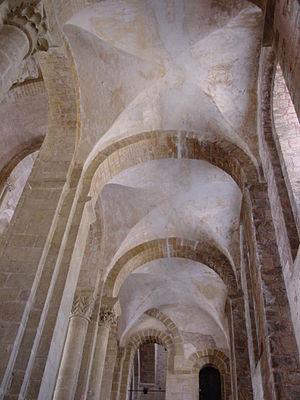
Voûte d'arêtes, bas-côté de l'abbatiale de Conques
La voûte d'arêtes est un type de voûte très utilisé dans l'architecture depuis l'Antiquité. Ce type de voûte est obtenu par l'intersection de deux berceaux qui se croisent à angle droit en conservant les parties extérieures aux arêtes d'intersection. Quand la voûte est obtenue en conservant les parties intérieures aux arêtes d'intersection, on obtient une voûte en arc-de-cloître.